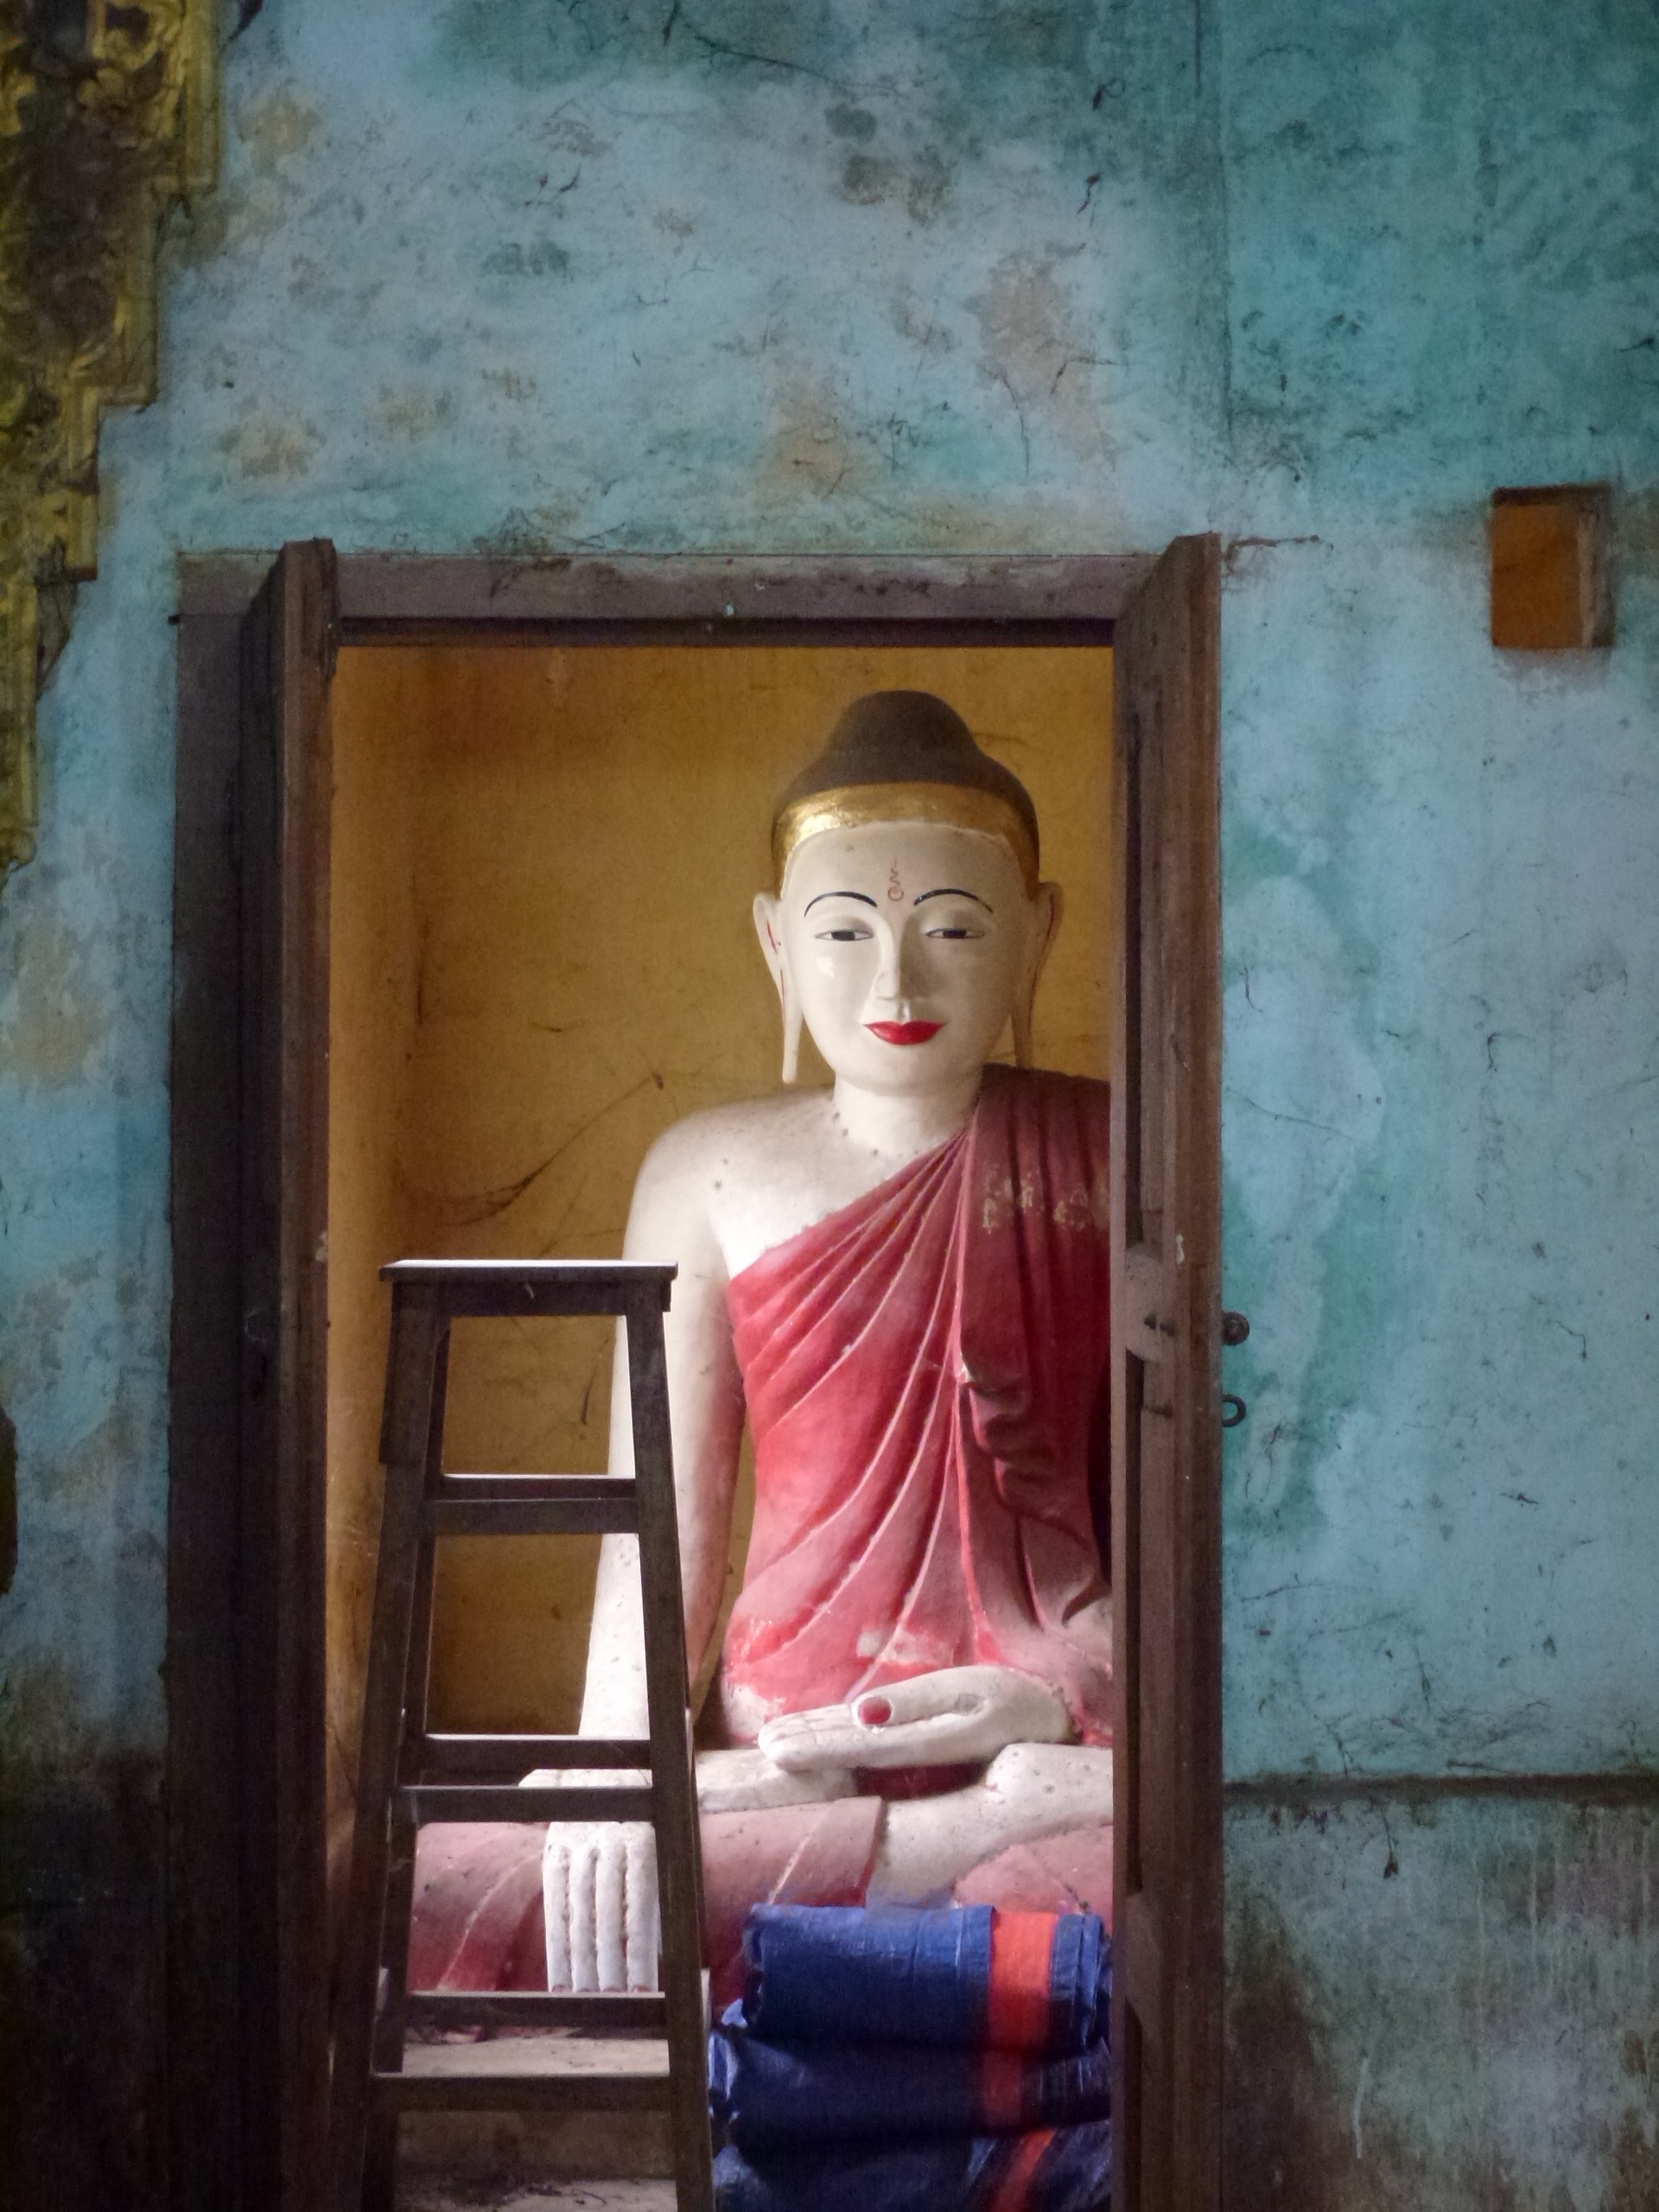
window, wall, statue, portrait, red, color, monk, buddhist, buddhism, religion, asia, blue, zen, painting, art, temple, photograph, yoga, buddha, deity, image, eastern, posture, myanmar, burma, spirituality